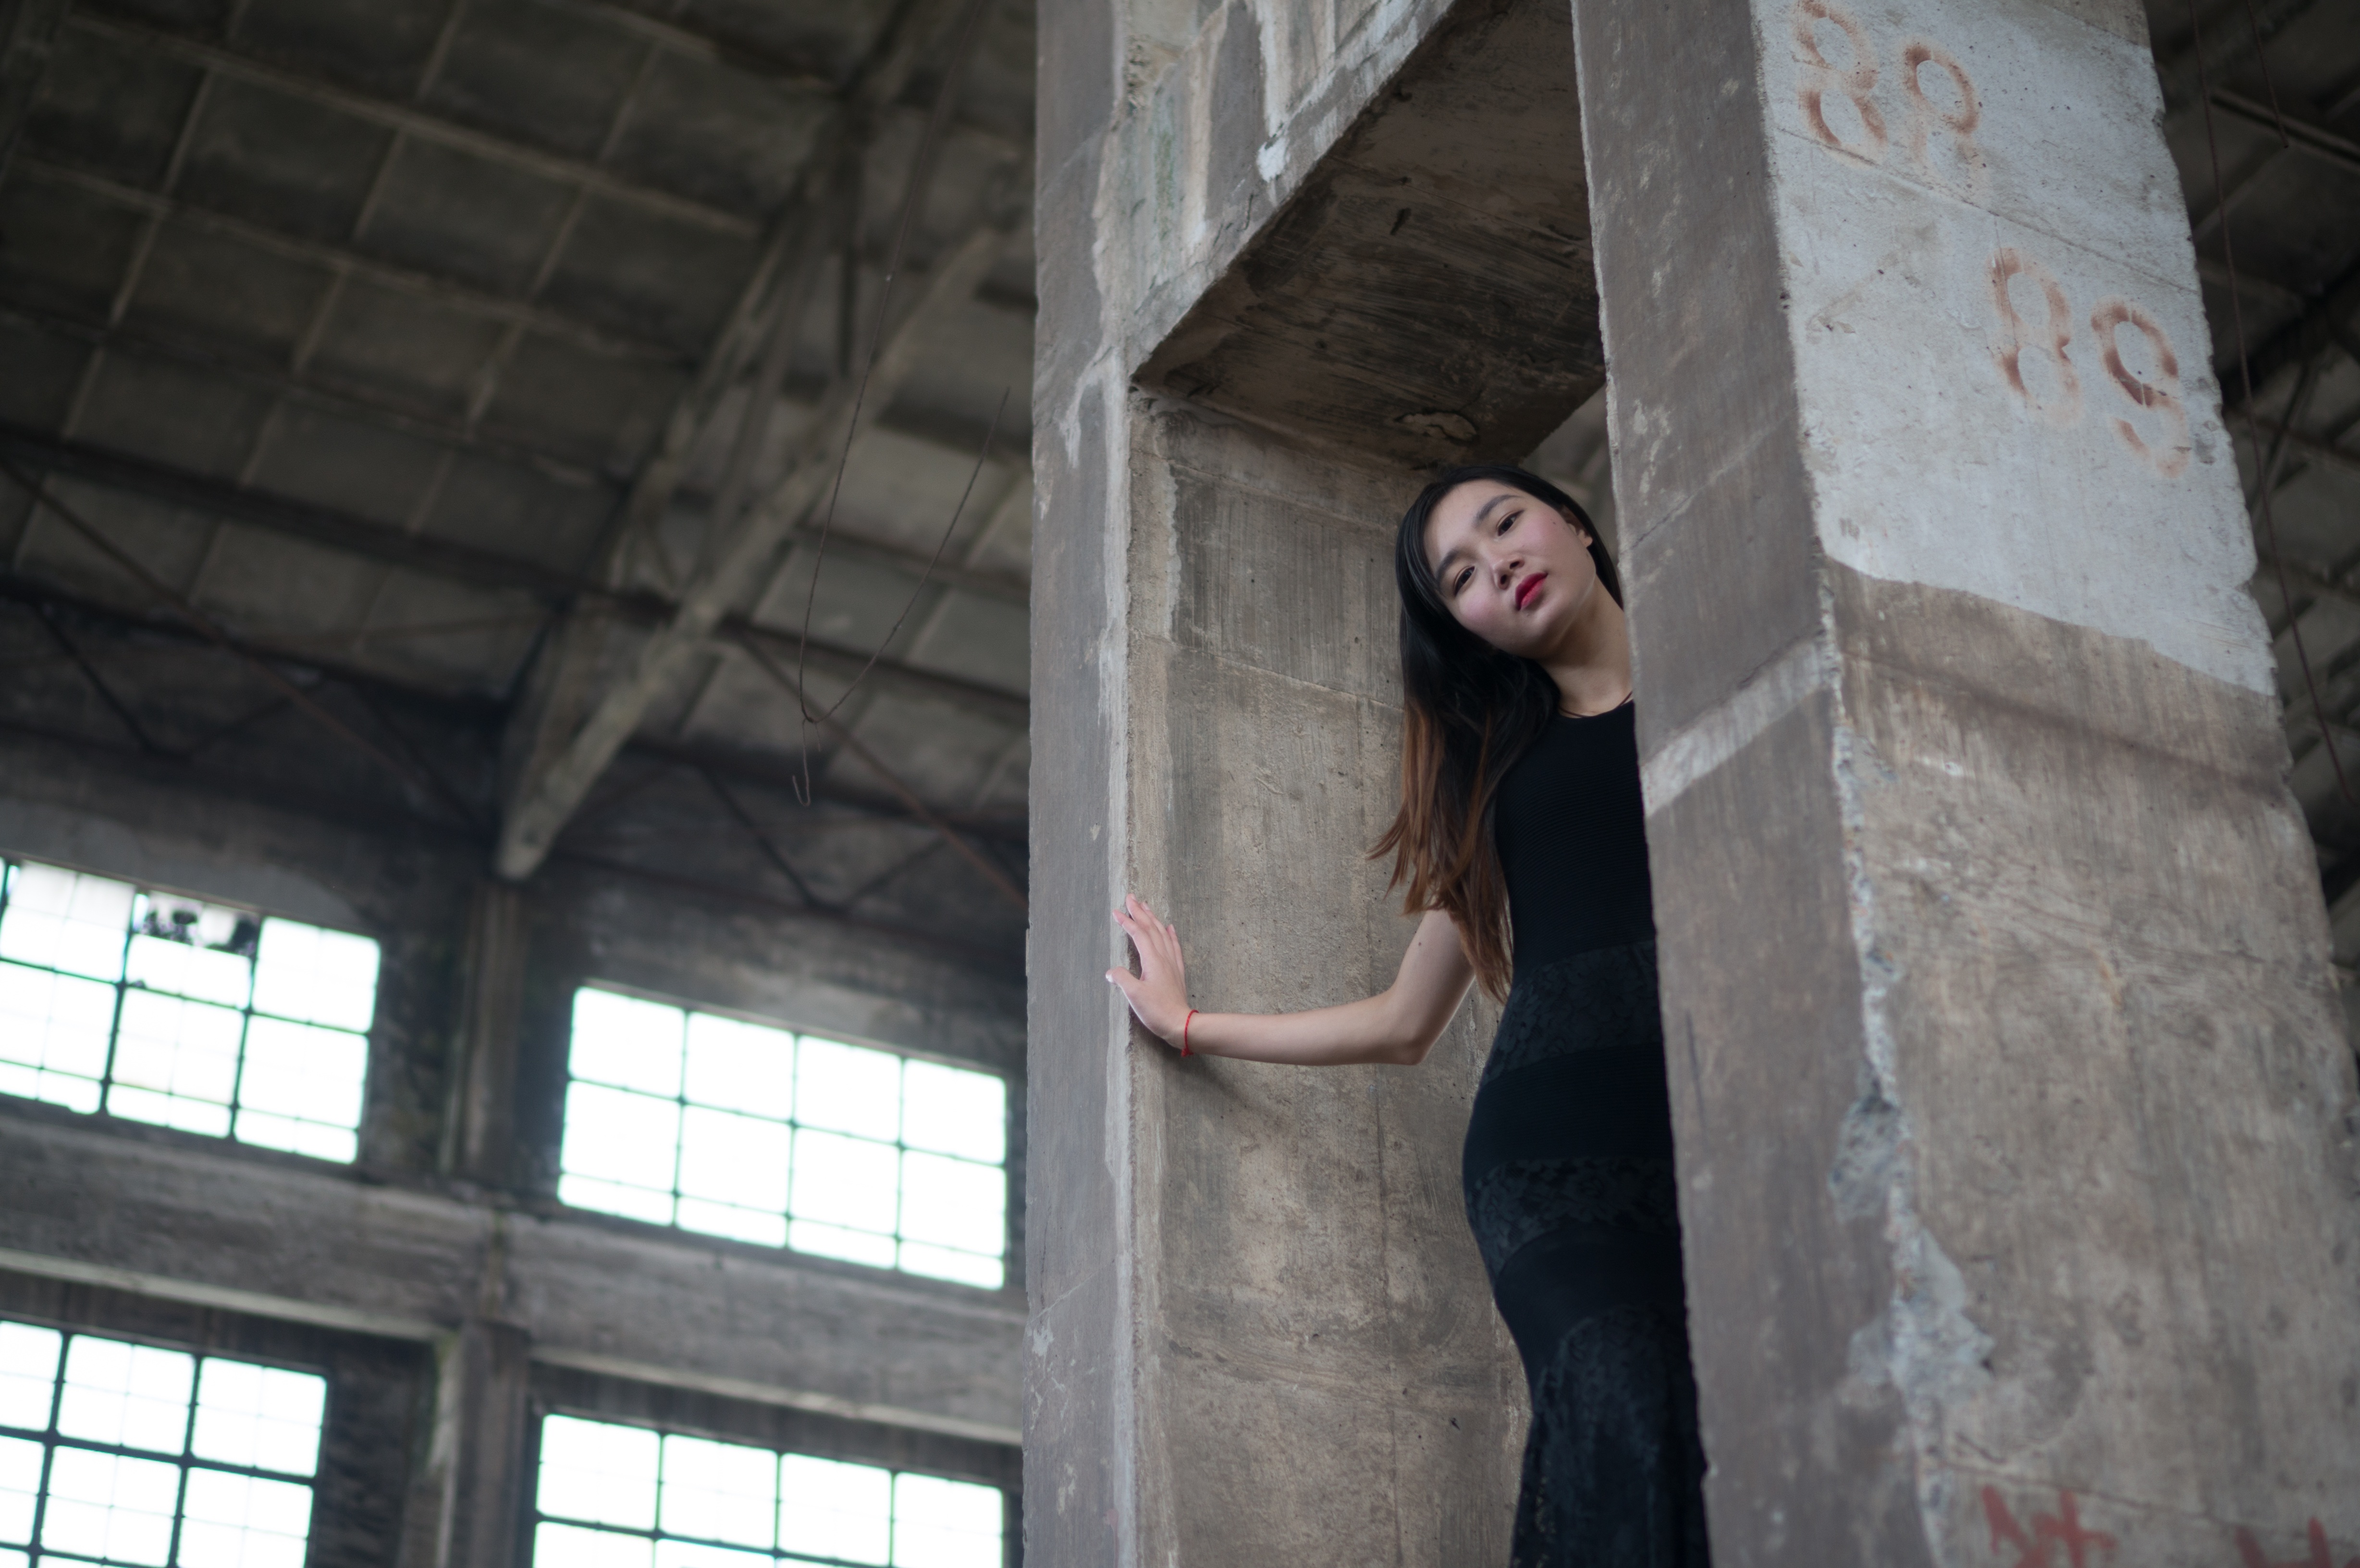
wall, female, girls, temple, photograph, image, women wearing black skirt, ruins of women